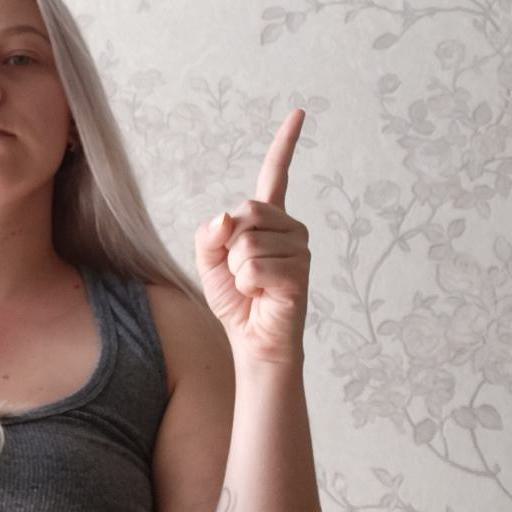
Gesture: one